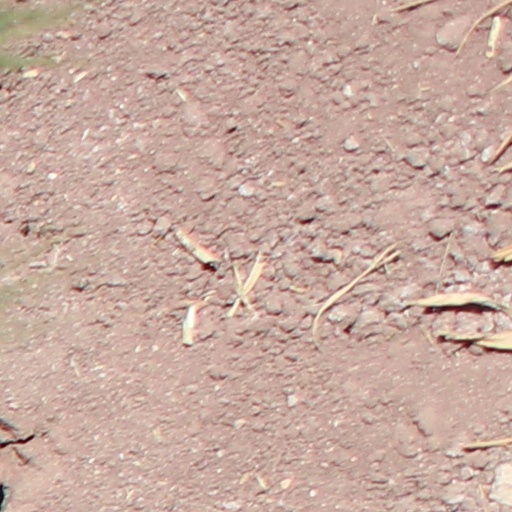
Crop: wheat